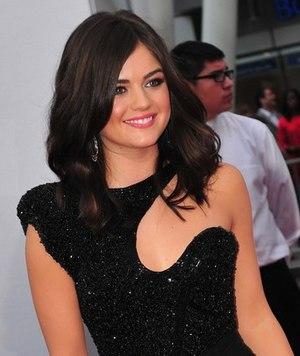
Aria Marie Montgomery est l'un des quatre personnages principaux de la série de romans Les Menteuses, de Sara Shepard.
Cet article présente la troisième saison de la série télévisée Newport Beach.
Cet article présente les épisodes de la deuxième saison de la série télévisée How I Met Your Mother.